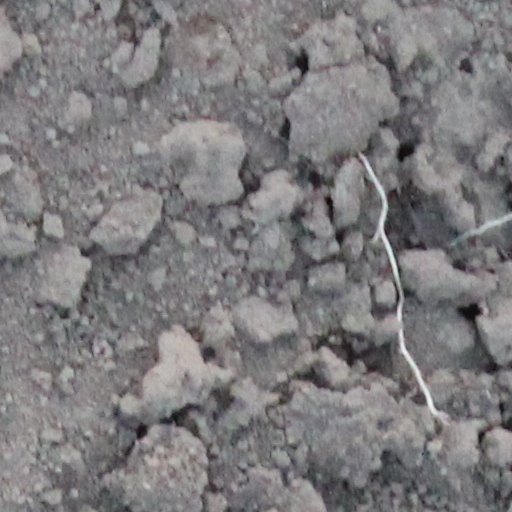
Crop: wheat